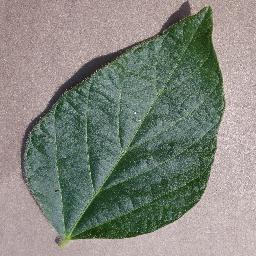
Label: Soybean___healthy